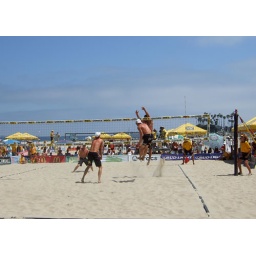
There were beach volley ball games going on today. Sponsor by Crocs.